Consensus decision-making

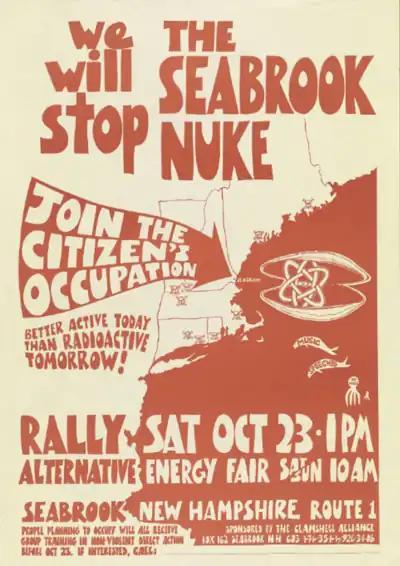
Poster for the Clamshell Alliance's first occupation of Seabrook Station Nuclear Power Plant, 1977

The Movement for a New Society (MNS) has been credited for popularizing consensus decision-making. Unhappy with the inactivity of the Religious Society of Friends (Quakers) against the Vietnam War, Lawrence Scott started A Quaker Action Group (AQAG) in 1966 to try and encourage activism within the Quakers. By 1971 AQAG members felt they needed not only to end the war, but transform civil society as a whole, and renamed AQAG to MNS. MNS members used consensus decision-making from the beginning as an adaptation of the Quaker decision-making they were used to. MNS trained the anti-nuclear Clamshell Alliance (1976) and Abalone Alliance (1977) to use consensus, and in 1977 published "Resource Manual for a Living Revolution", which included a section on consensus.